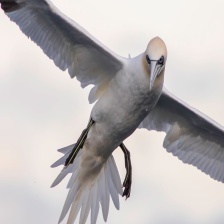
Species: NORTHERN GANNET
Scientific name: MORUS BASSANUS